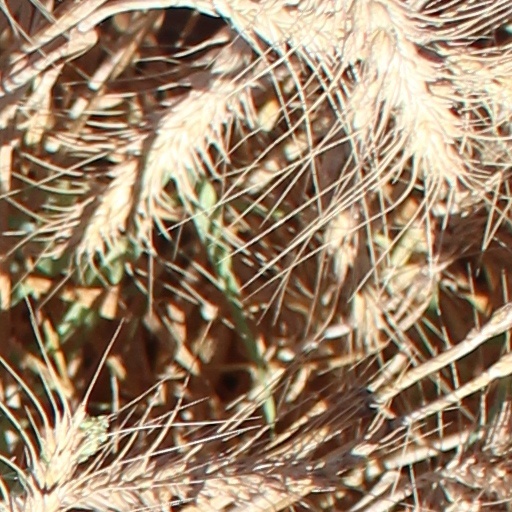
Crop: wheat